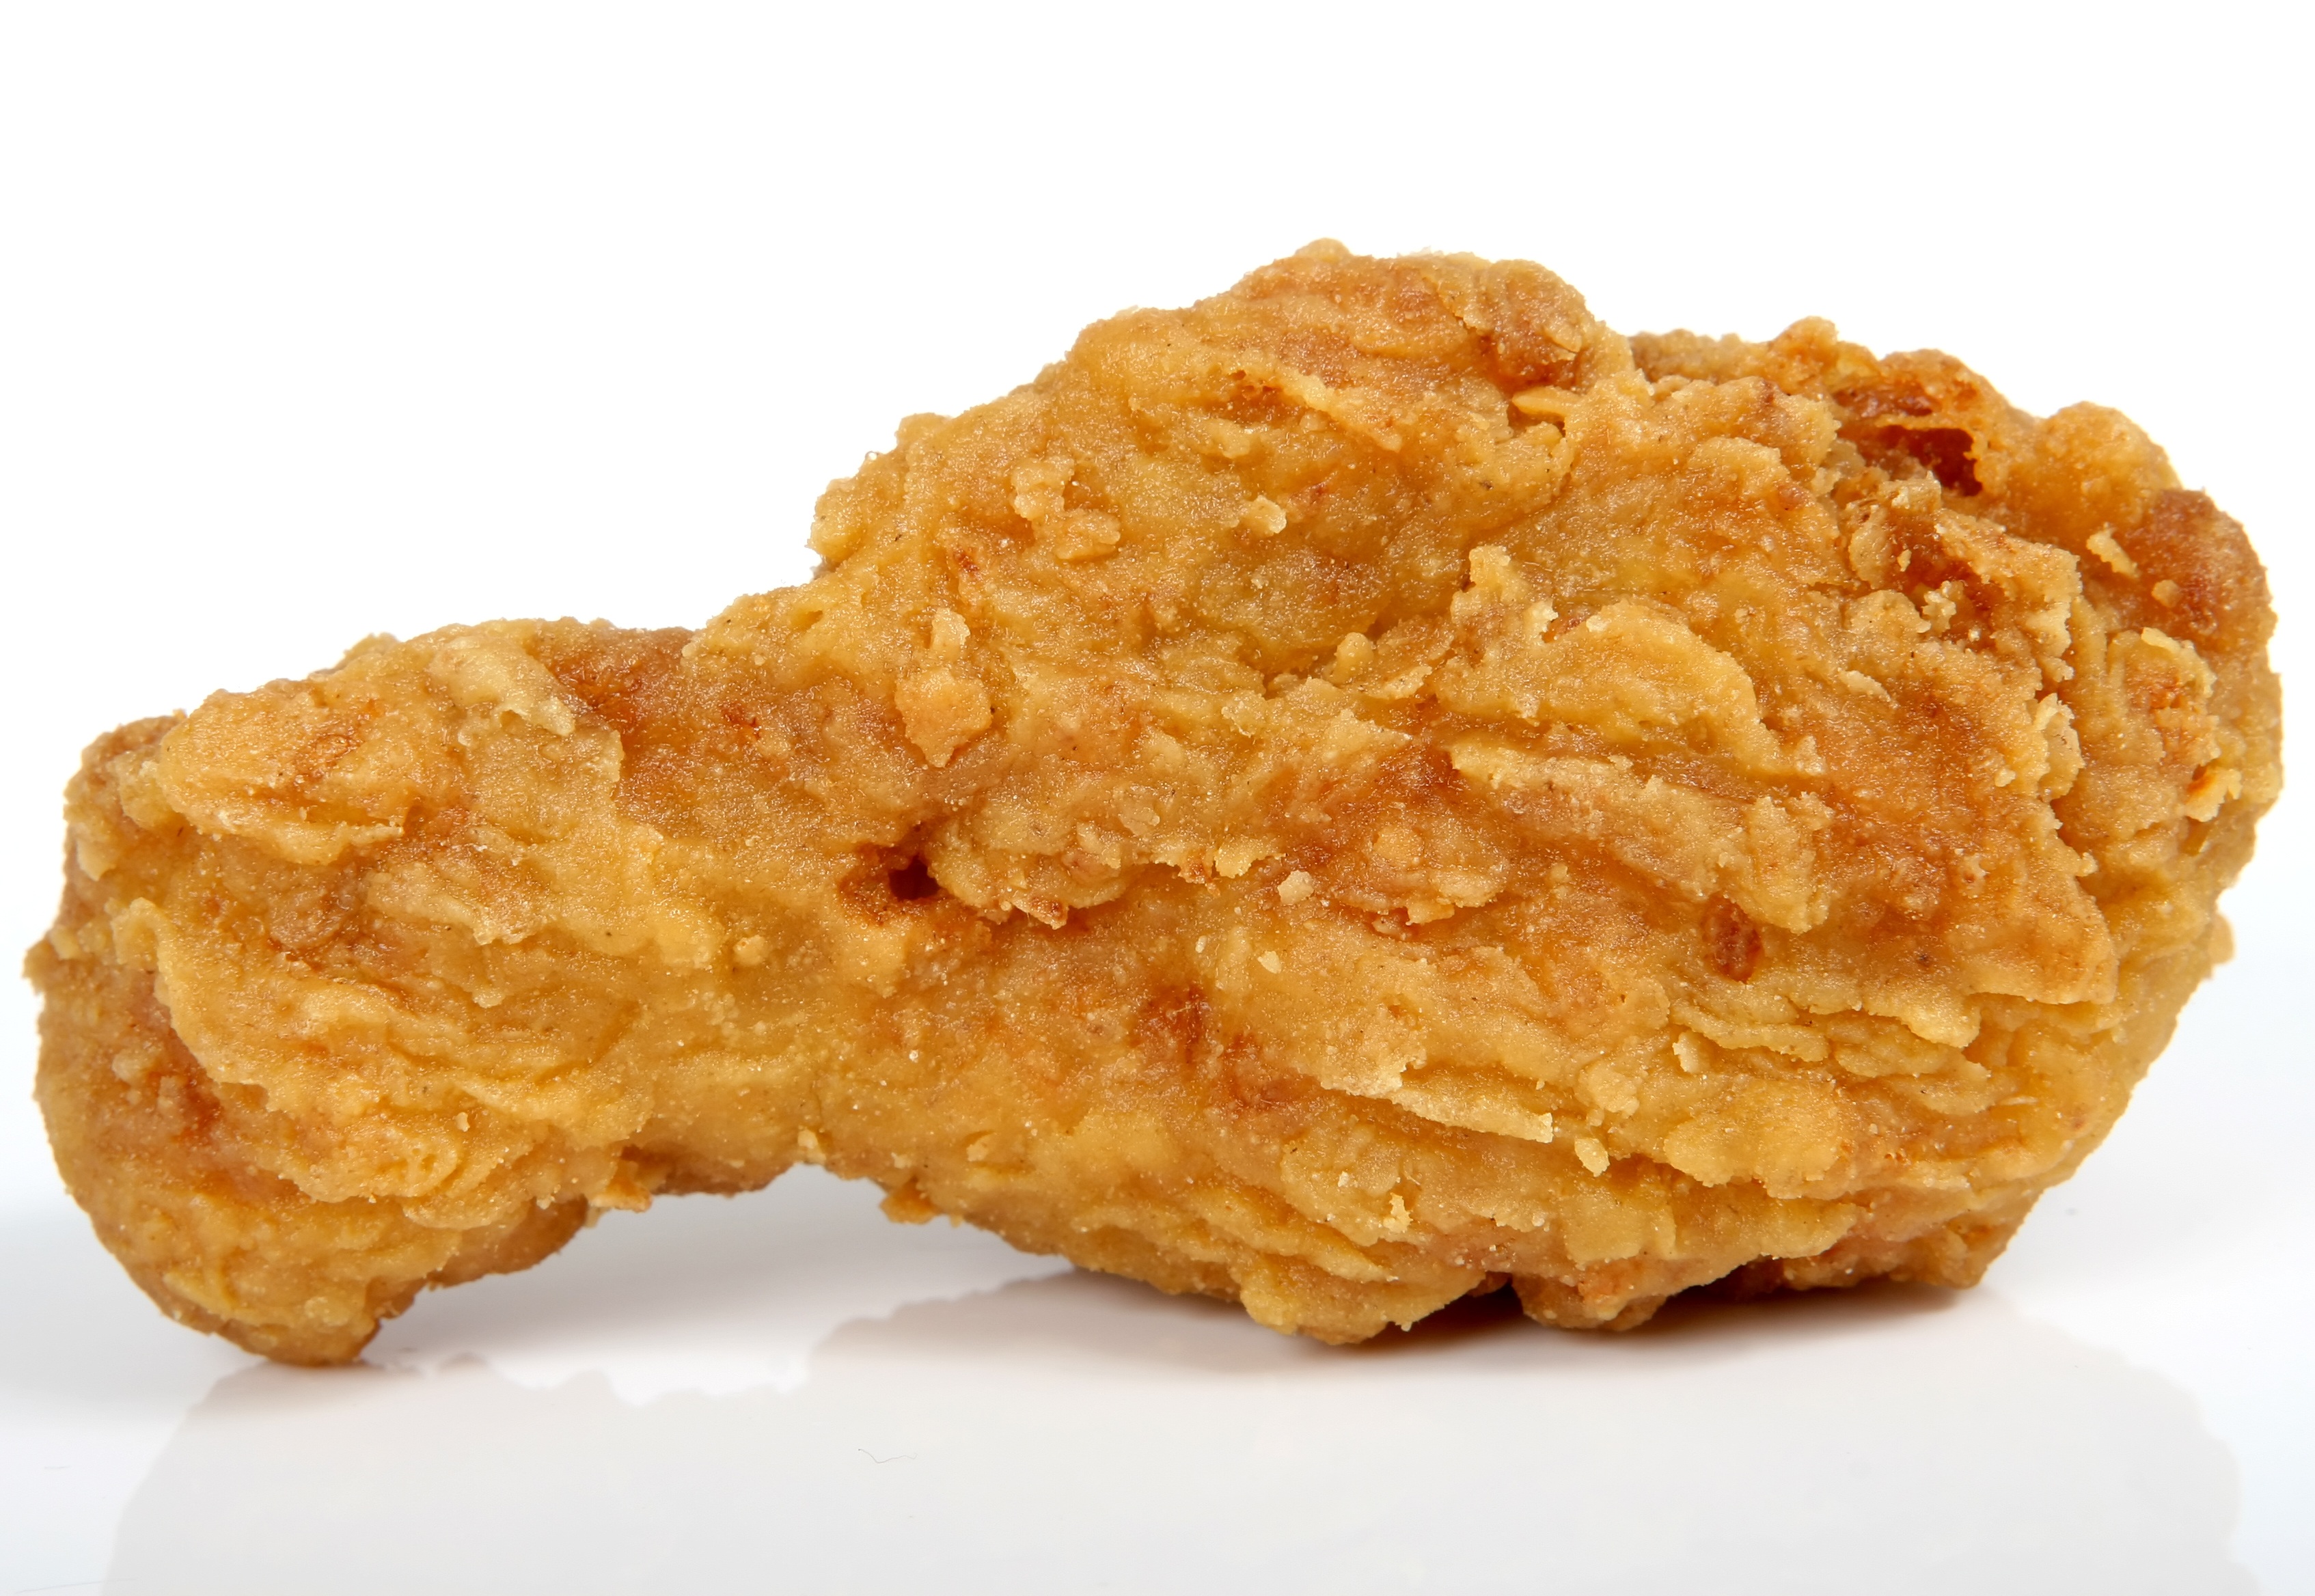
white, restaurant, isolated, leg, orange, dish, meal, food, spring, golden, produce, natural, junk, weight, colorful, breakfast, healthy, snack, dessert, fast food, meat, lunch, cuisine, delicious, chicken, health, lemon, drumstick, asian food, batter, calories, fried, cooked, dinner, spices, spicy, thigh, deep, tasty, good, fast, slim, loss, vegetarian food, diet, starter, crispy, herbs, breast, organic, grilled, stick, crunchy, supper, breakfast cereal, unhealthy, cholesterol, junk food, fried chicken, snack food, fried food, chicken nugget, mcdonald's chicken mcnuggets